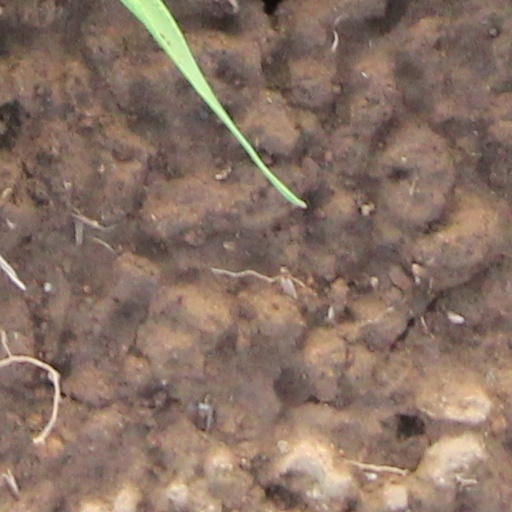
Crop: wheat